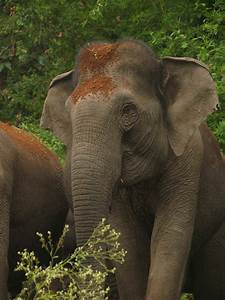
Label: elephant